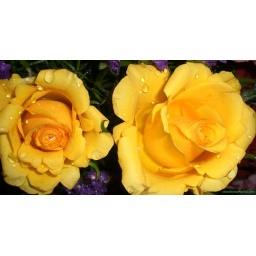
... This pic was taken from a bouquet of yellow roses sent by my hubby as a surprise !!!